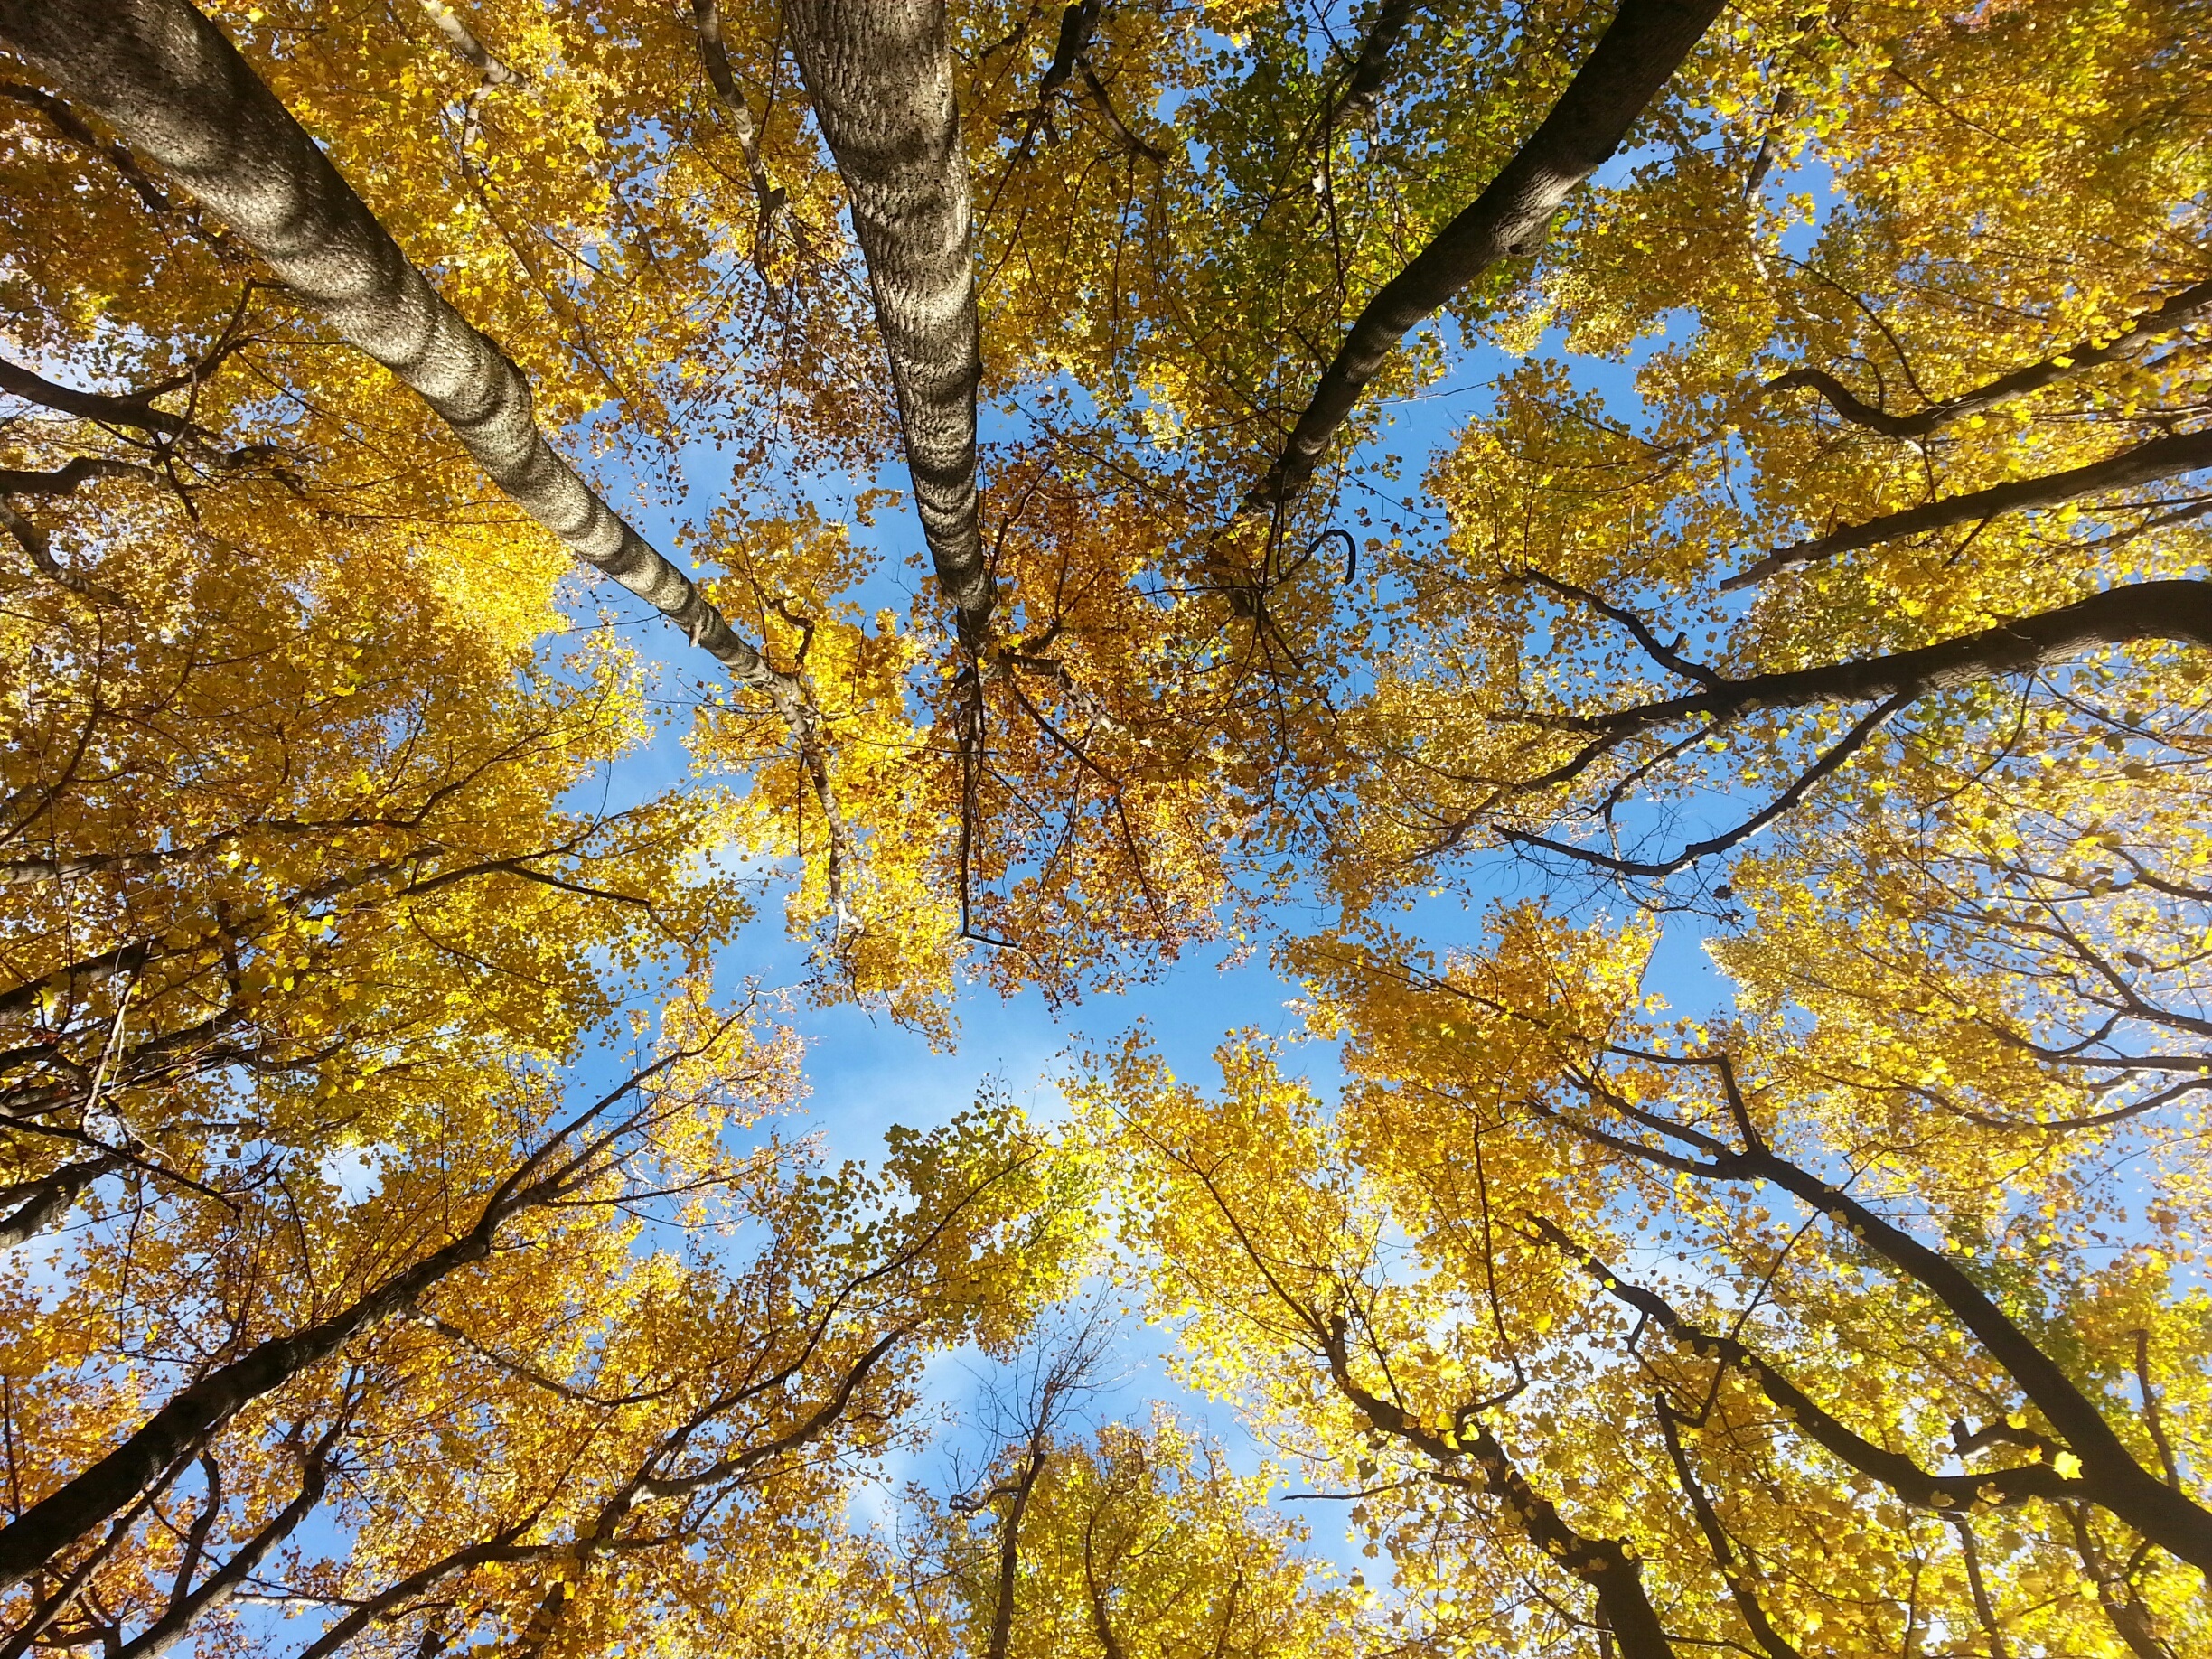
tree, forest, branch, plant, sunlight, leaf, autumn, season, deciduous, grove, woodland, larch, flowering plant, maidenhair tree, woody plant, temperate broadleaf and mixed forest, land plant